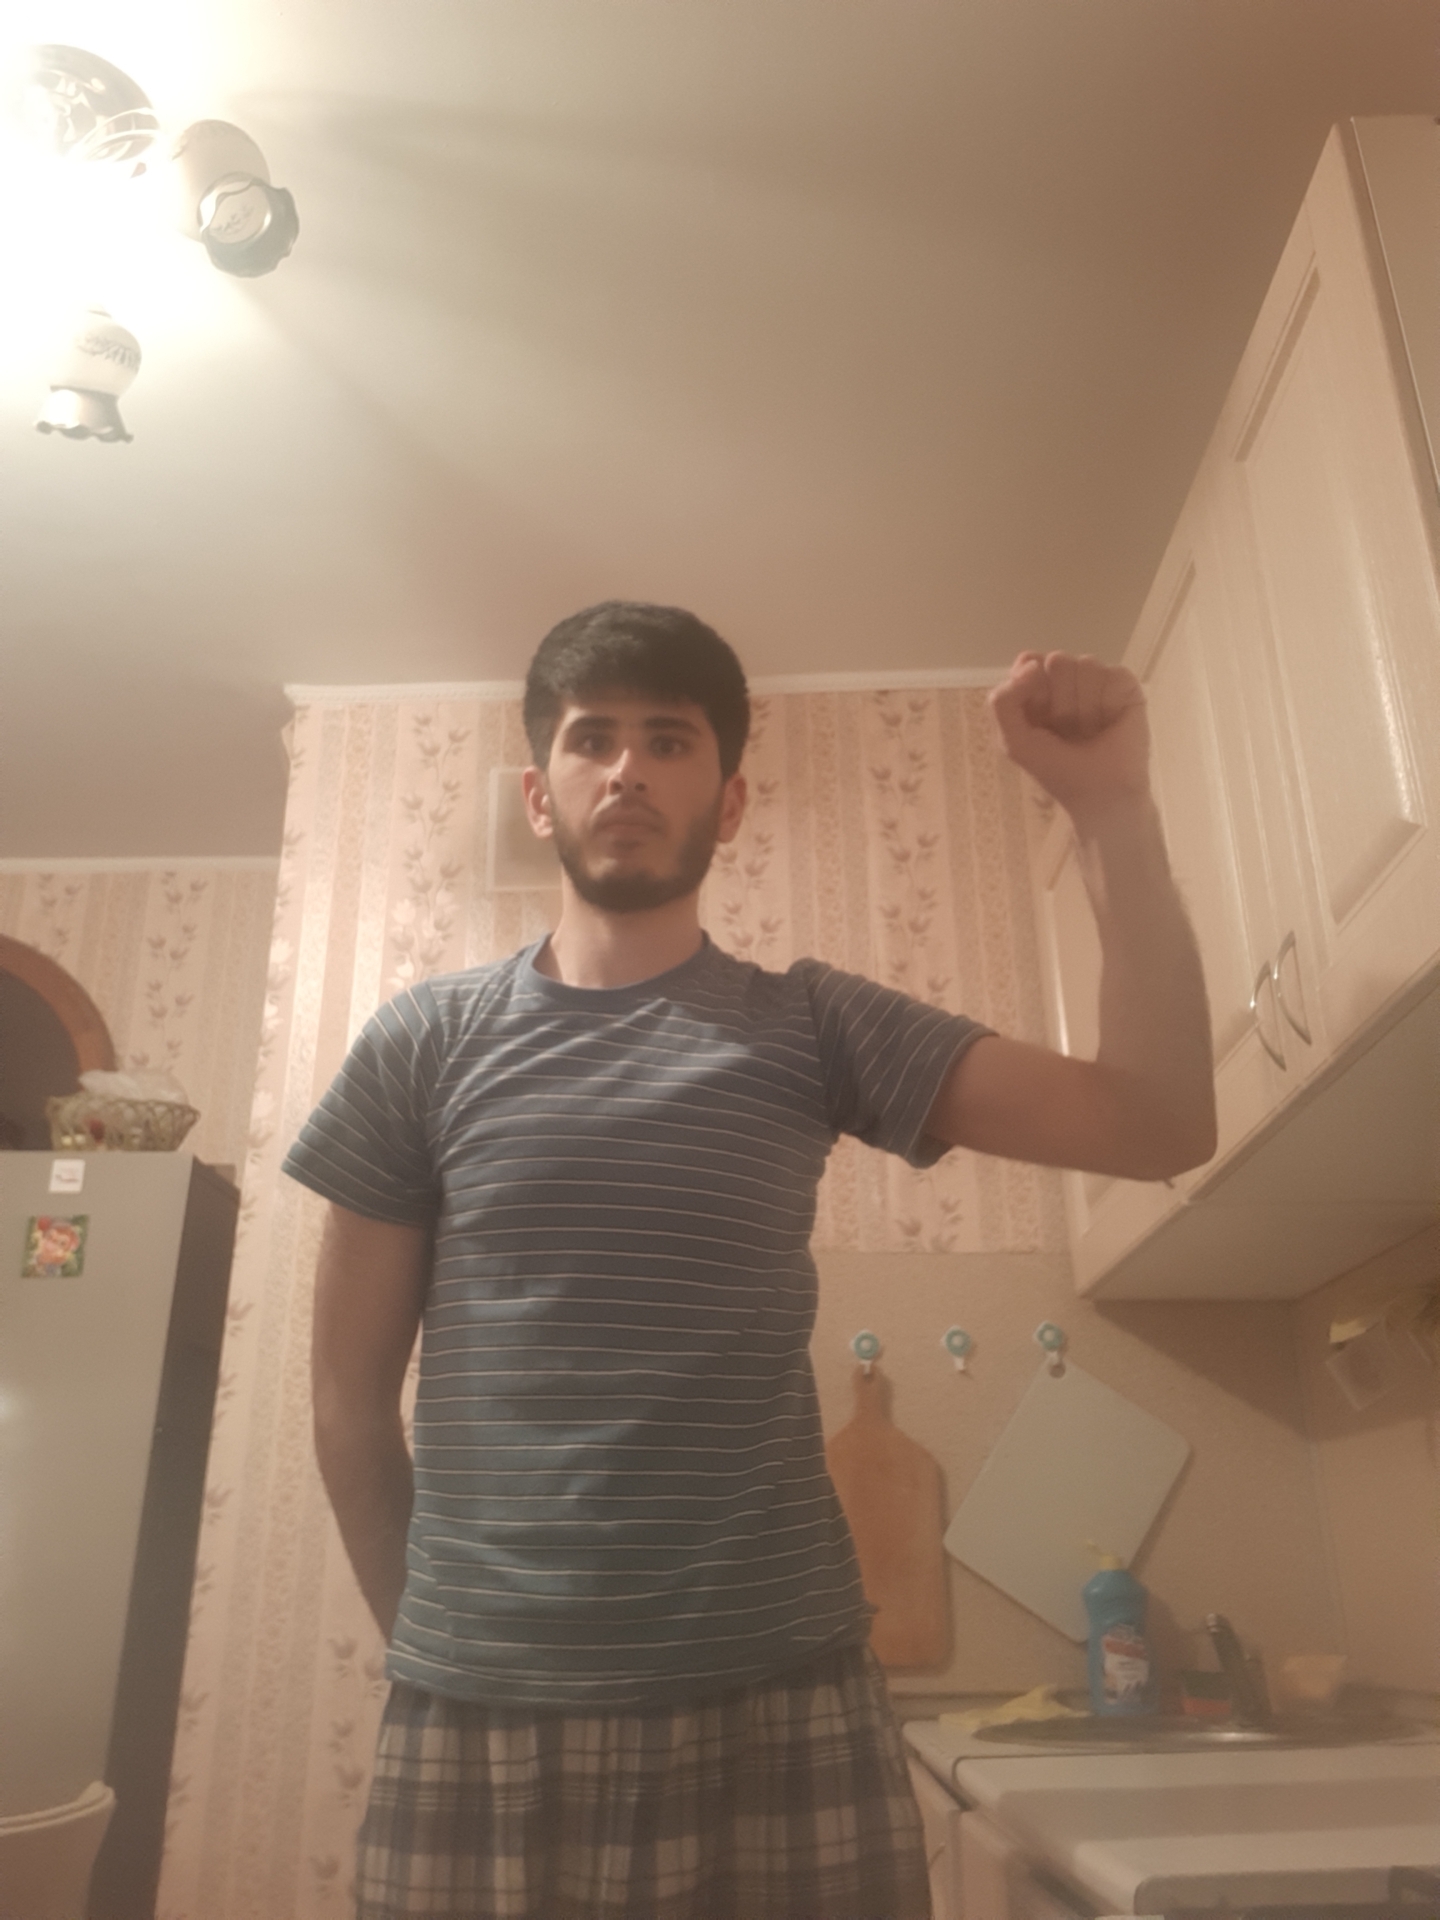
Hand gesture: fist